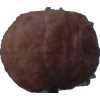
Label: orange_peeled